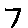
Label: 7